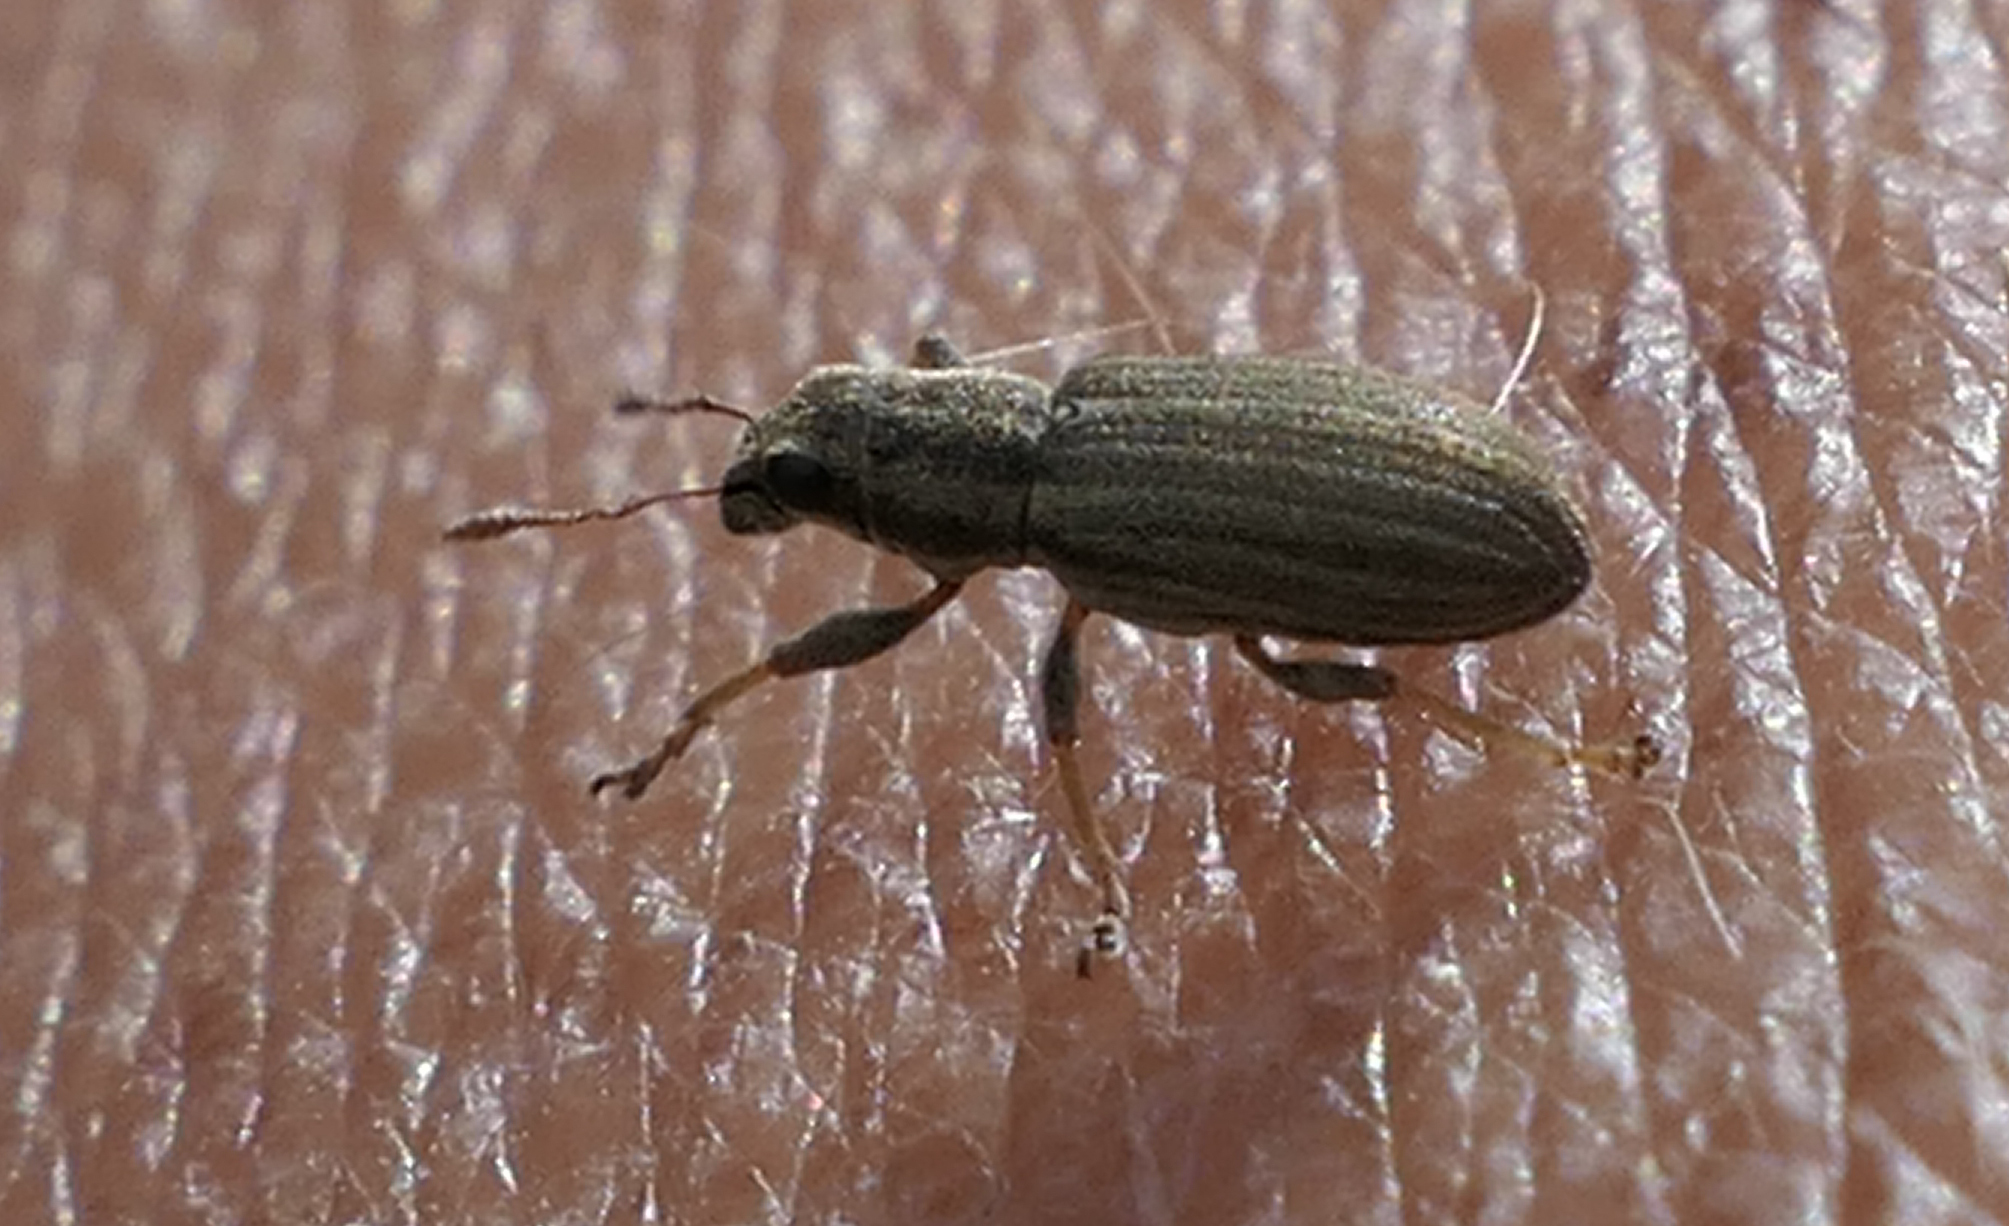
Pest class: pea_leaf_weevil